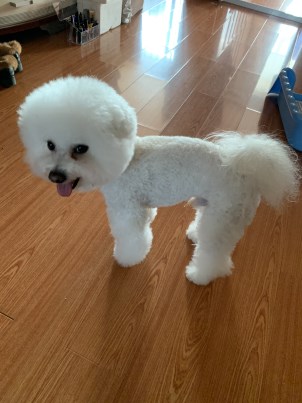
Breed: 3083-n000117-Bichon_Frise